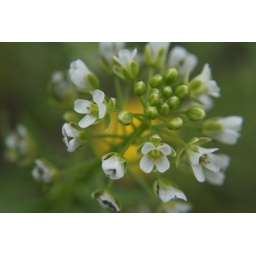
flowers in the field